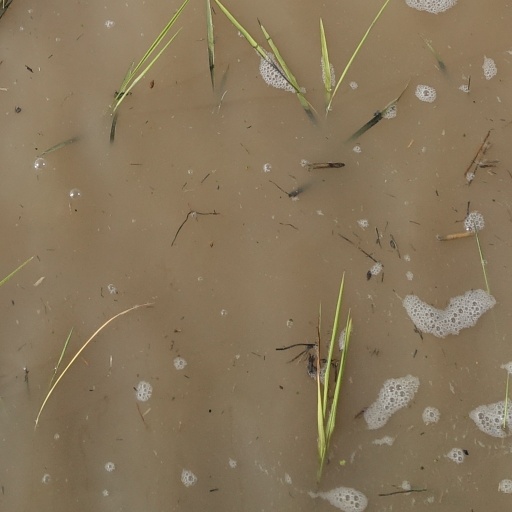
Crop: rice